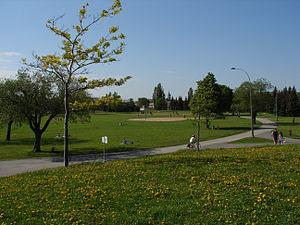
Le parc Jarry est un grand parc de Montréal situé dans le quartier Villeray.
Le tourisme à Montréal est une composante importante de l'activité économique de la région de Montréal, l’une des 22 régions touristiques du Québec. En 2013, elle accueillait 8,4 millions de touristes sur les quelque 26,3 millions de visiteurs au Québec, soit 31,94 % de toutes les touristes du Québec. En 2013, le tourisme montréalais a généré plus de 36 000 emplois directs et indirects avec une masse salariale de 1 300 000 000 $ dans la province du Québec.
Le Réseau des grands parcs de Montréal est constitué d'espaces naturels précieux pour leur biodiversité et leur beauté. On retrouve dans certains parcs des maisons anciennes acquises par la Ville.
La rue Jarry est une voie de l'île de Montréal.